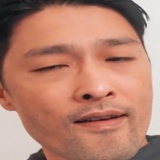
diễn viên Johnny Trí Nguyễn